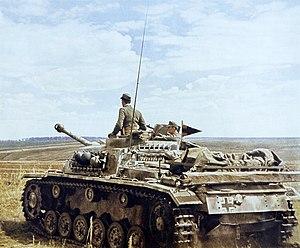
Le Blitzkrieg [blitskʁiɡ] est une tactique à visée opérationnelle militaire offensive visant à emporter une victoire décisive par l'engagement localisé et limité dans le temps d'un puissant ensemble de forces motorisées, terrestres et aériennes dans l'optique de frapper en profondeur la capacité militaire, économique ou politique.